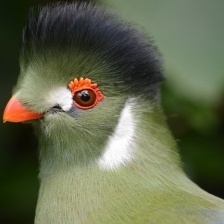
Species: WHITE CHEEKED TURACO
Scientific name: TAURACO LEUCOTIS